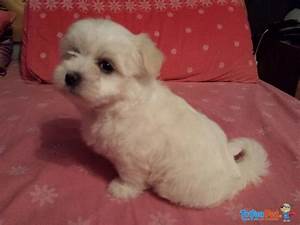
Label: cane